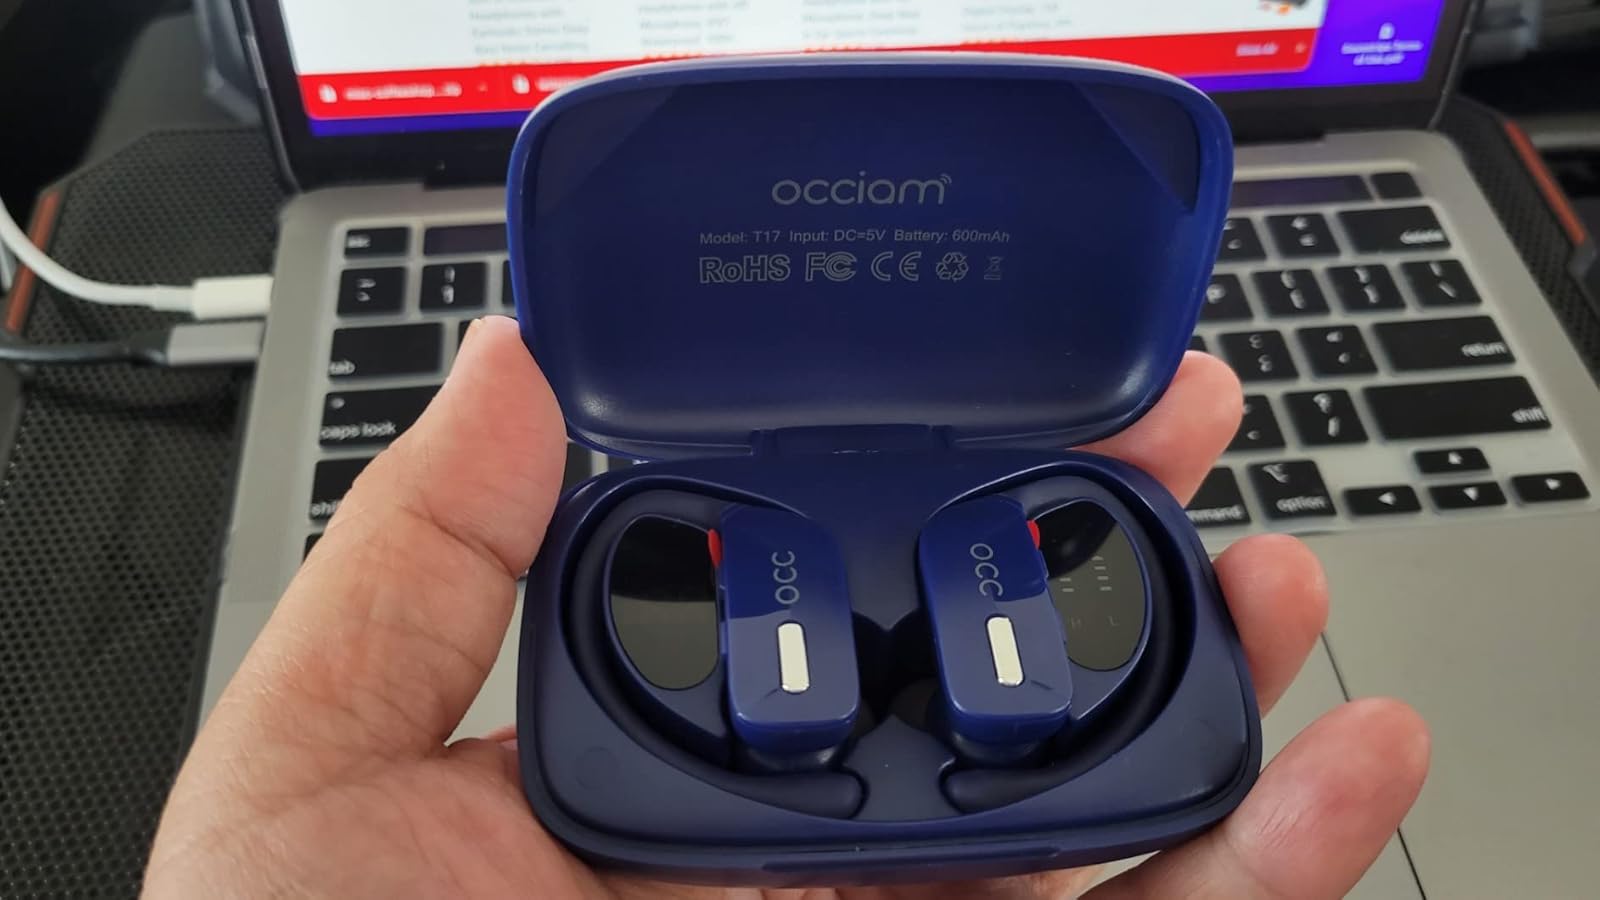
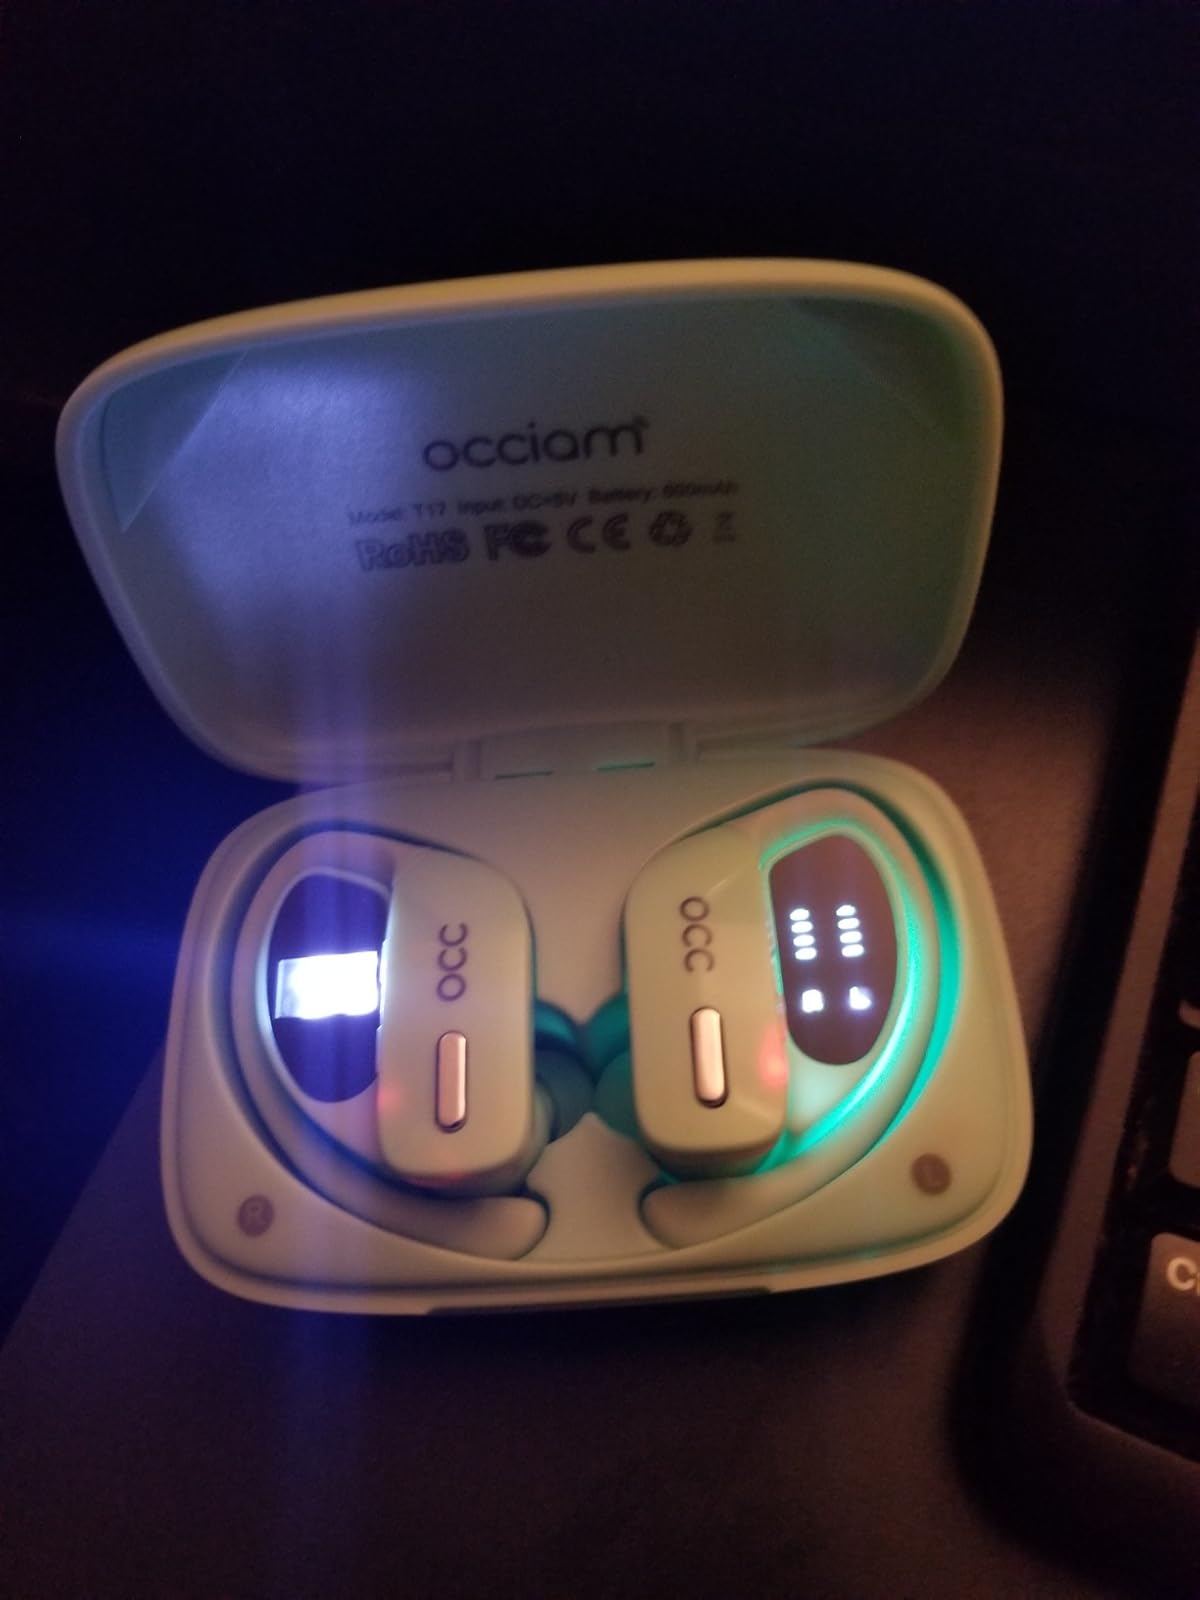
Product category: earbuds
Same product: no